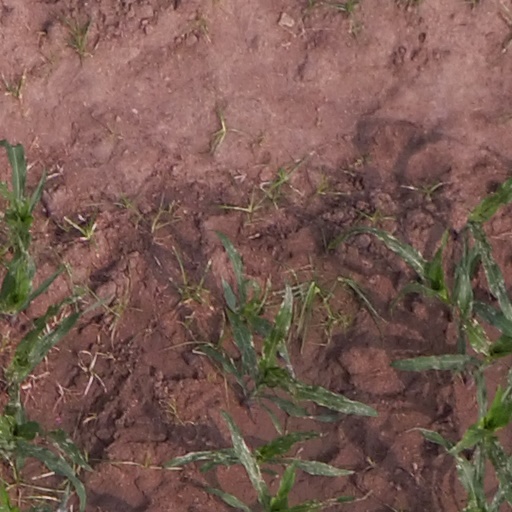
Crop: maize; corn